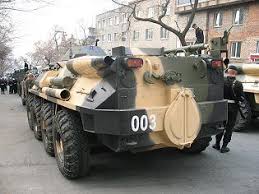
Label: BTR-60